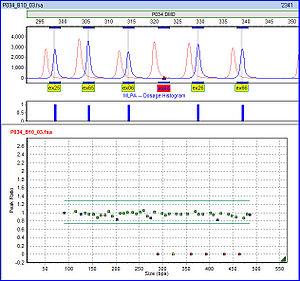
La MLPA est une variante de la PCR multiplexe qui utilise une sonde divisée en deux, nécessitant la ligation des deux parties pour que l'amplification ait lieu.